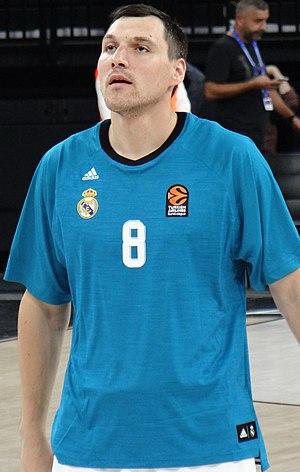
Jonas Mačiulis, né le 10 février 1985 à Kaunas, dans la République socialiste soviétique de Lituanie, est un joueur lituanien de basket-ball, évoluant au poste d'ailier.